Guyenne Regiment

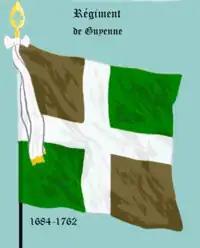
Régiment de Guyenne (1684-1762)

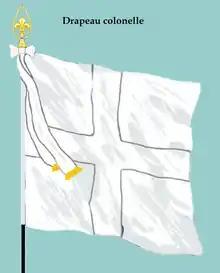
The Colonels colors

The Régiment de Guyenne was a French Army infantry regiment in the 18th century. It is principally known for its role in the Seven Years' War, when it served in the North American theatre.